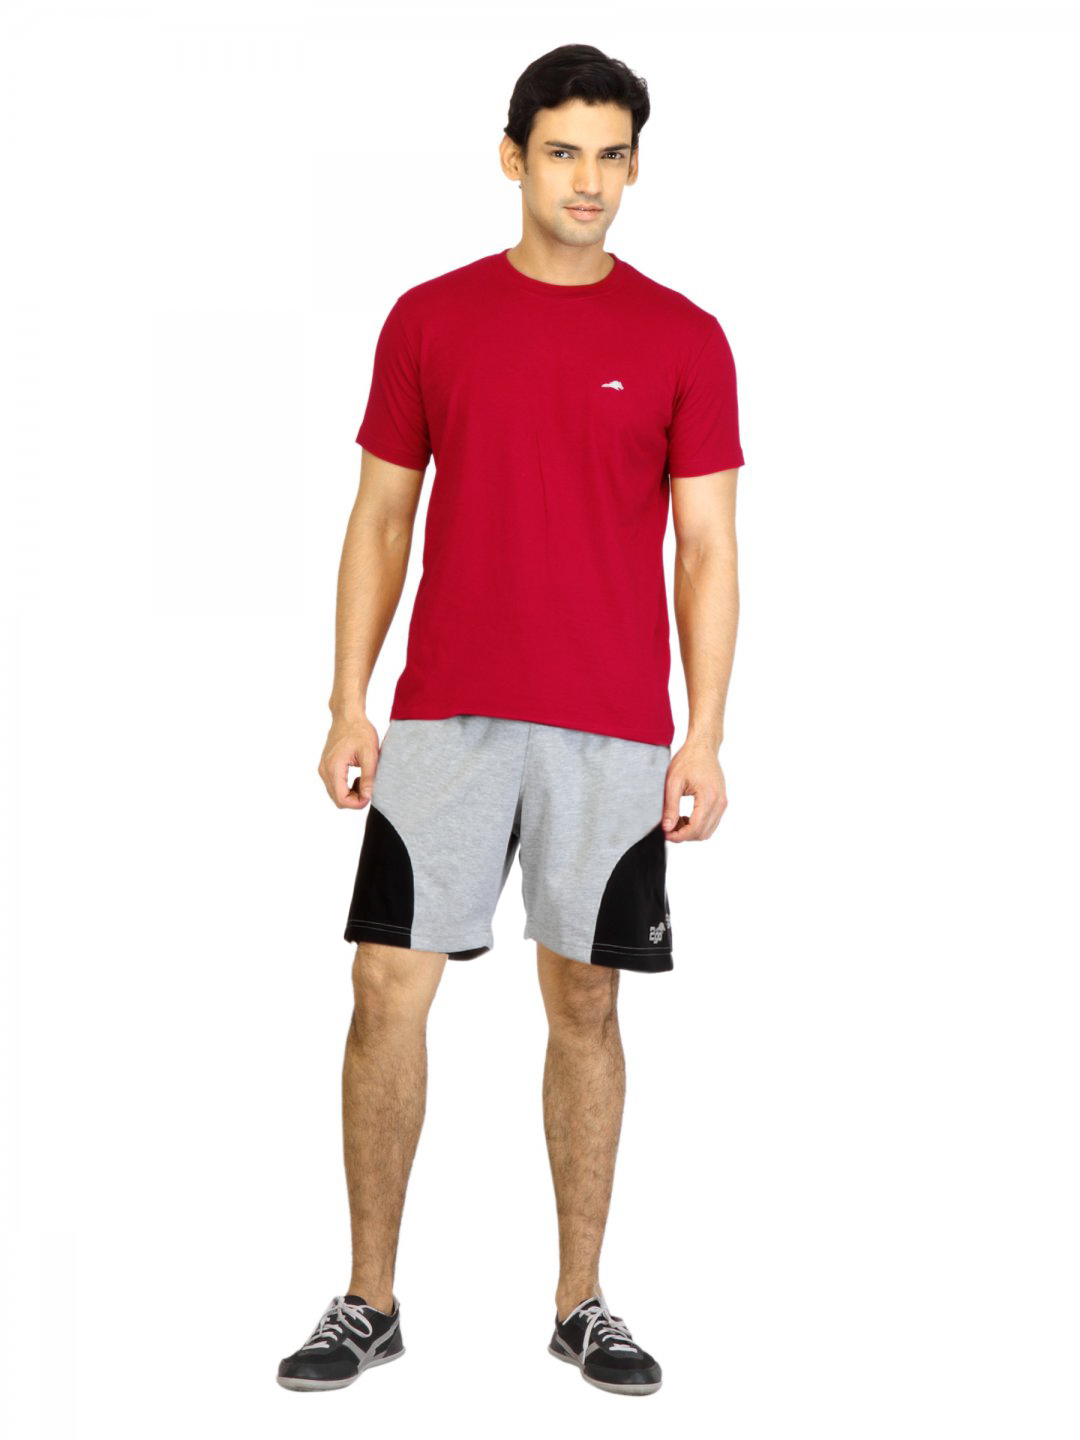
2go Active Gear USA Men Lounge Set
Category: Apparel / Loungewear and Nightwear / Night suits
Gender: Men
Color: Red
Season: Summer 2016
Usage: Casual